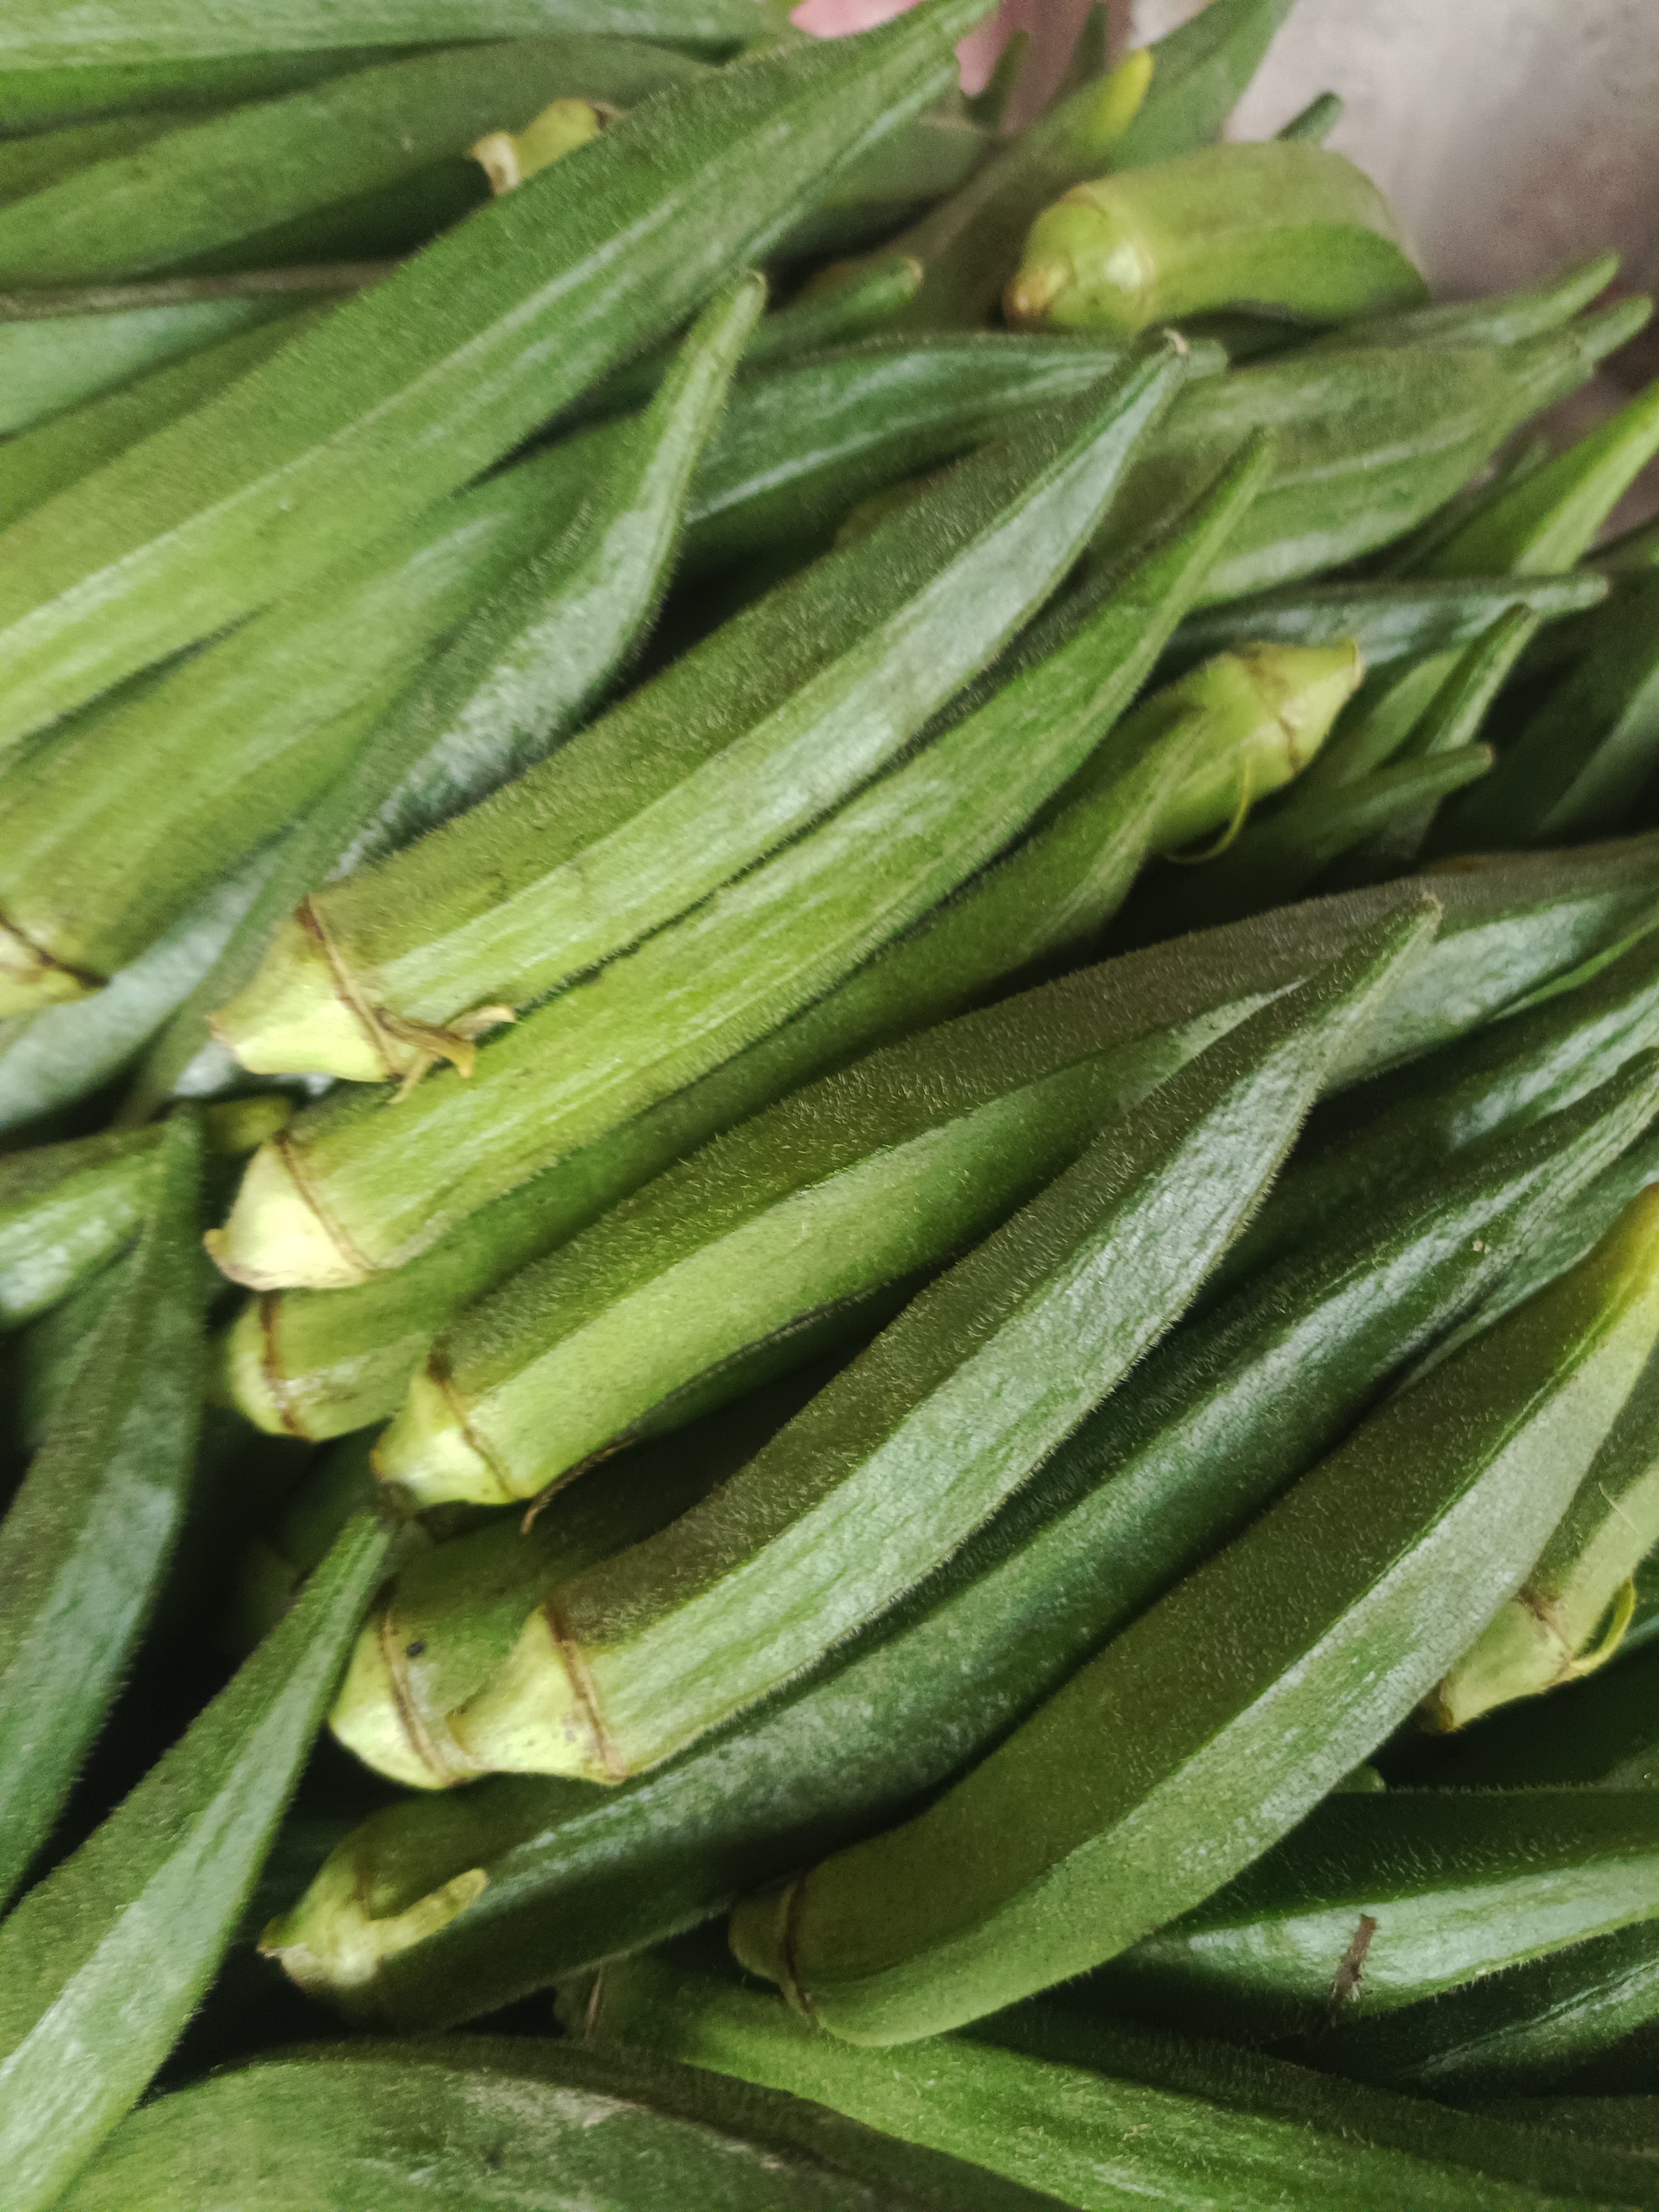
Label: Abelmoschus esculentus